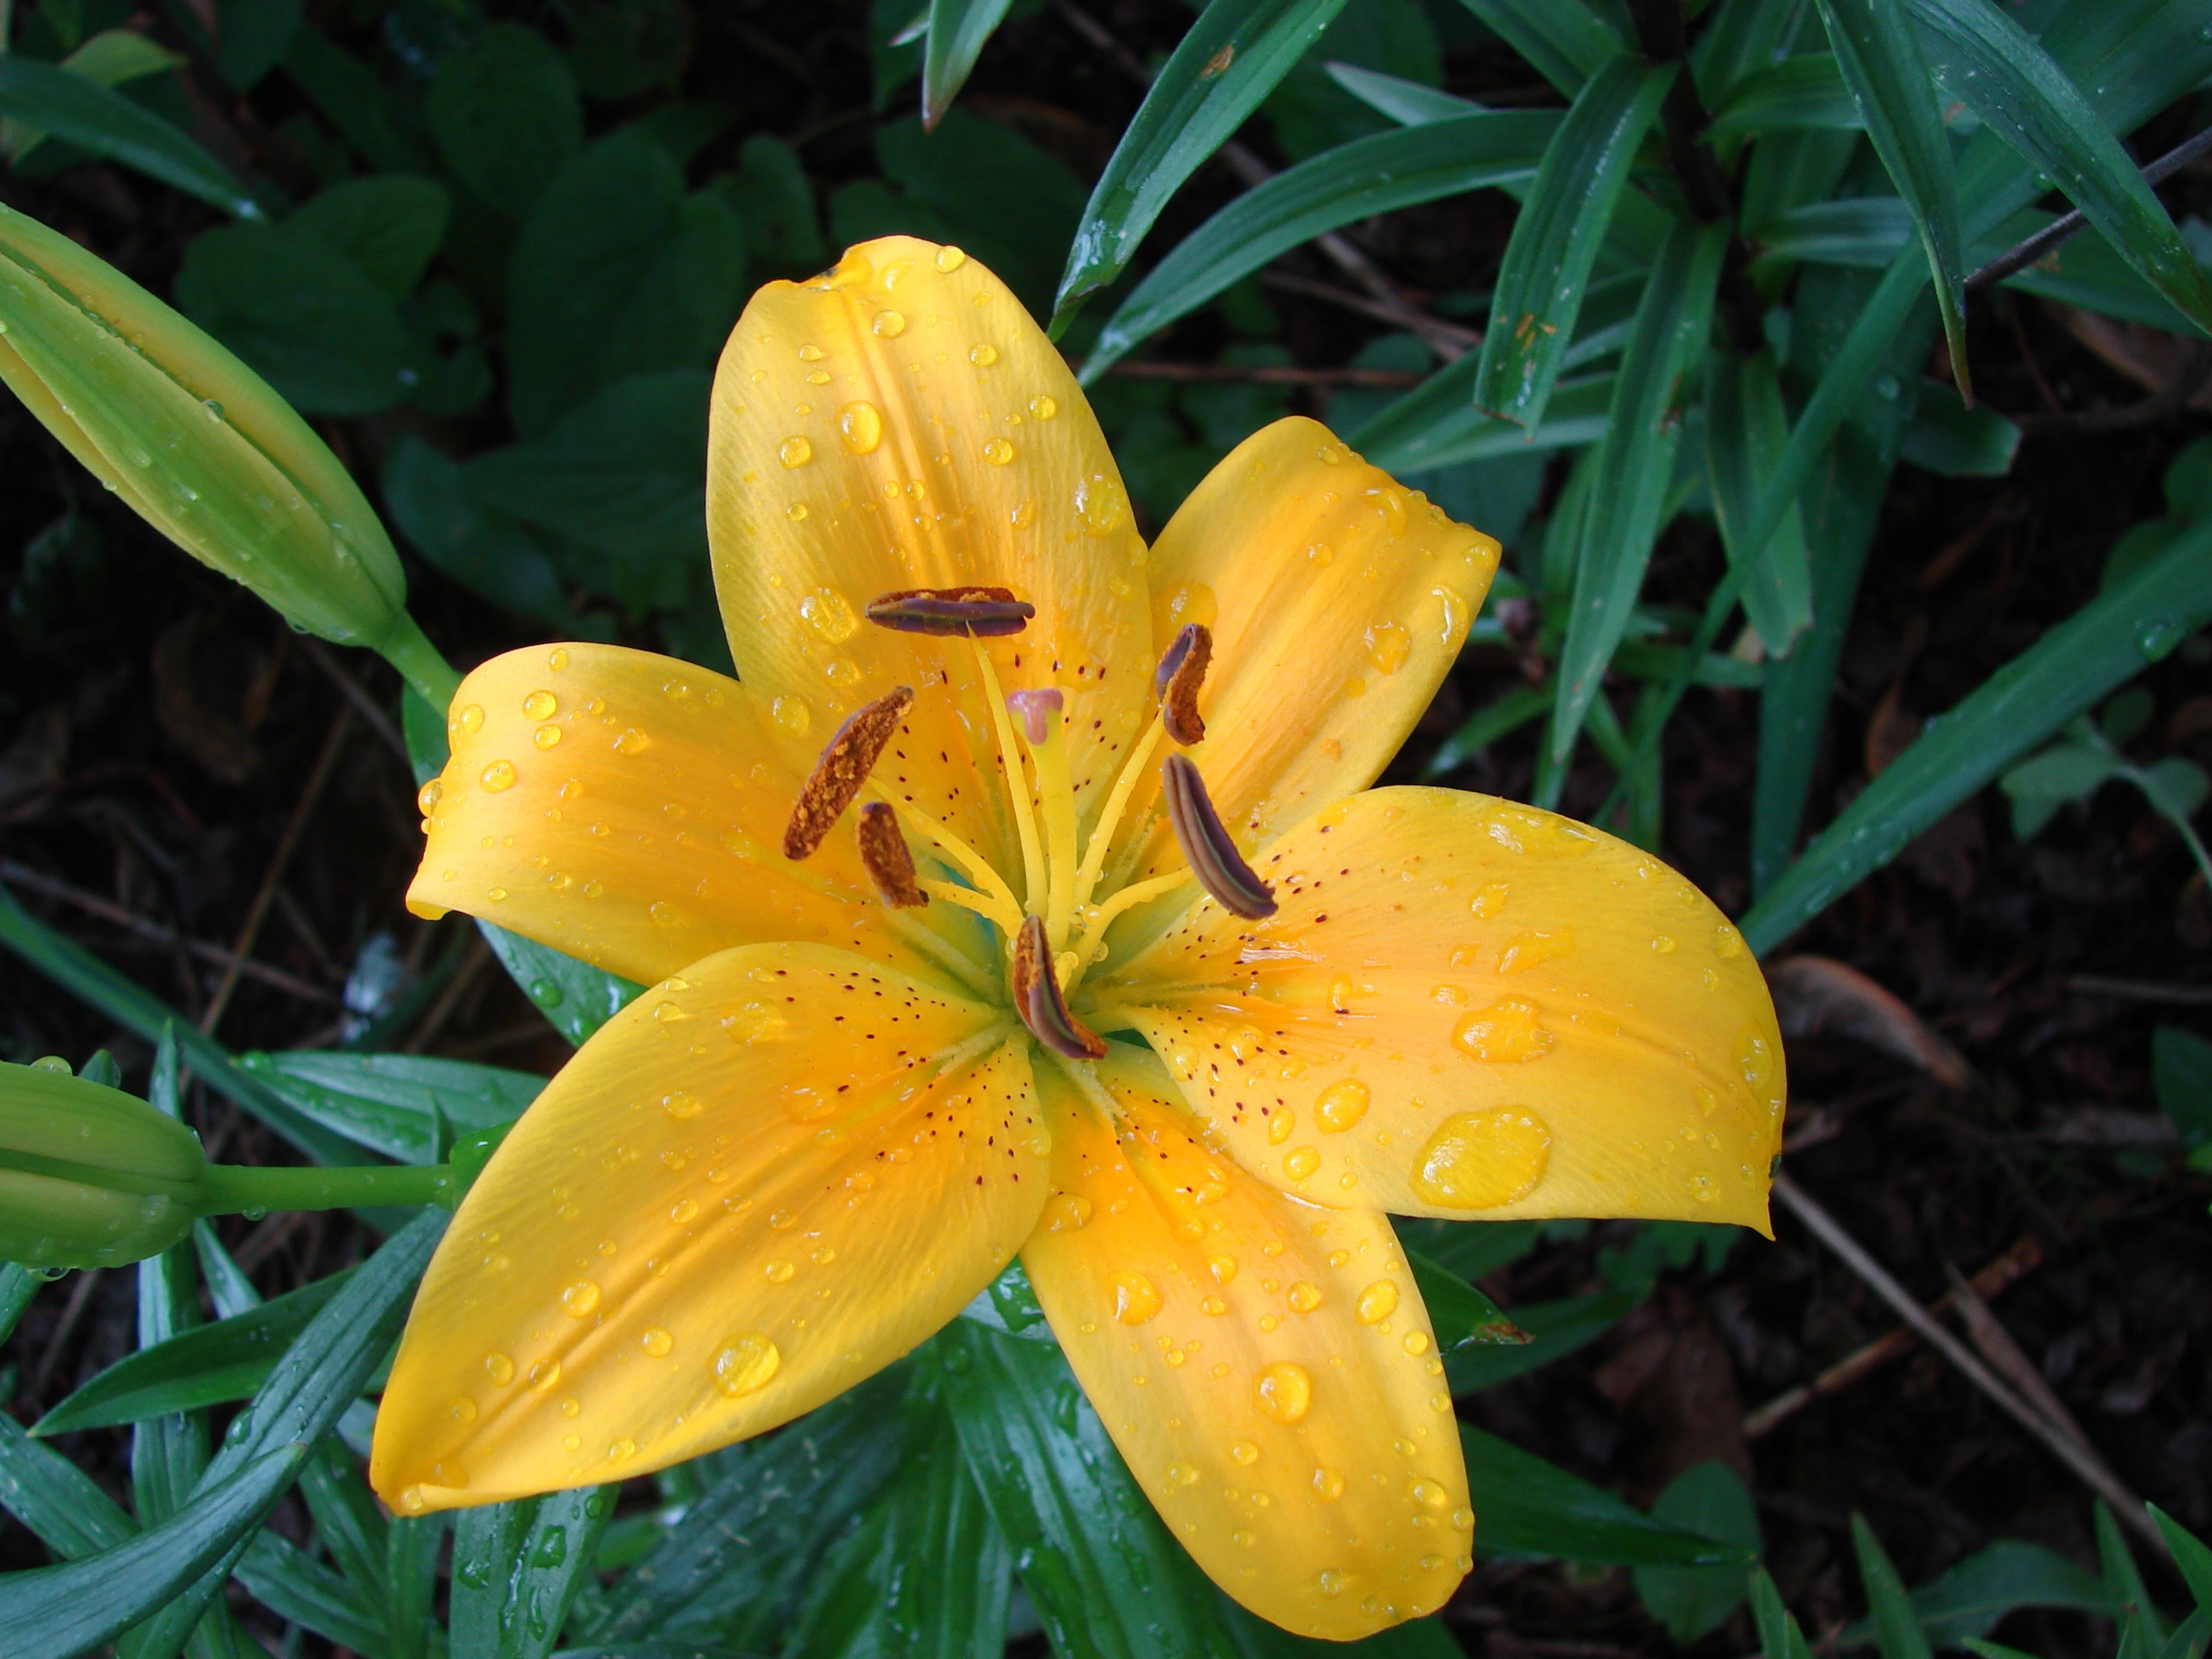
blossom, plant, flower, petal, bloom, fresh, botany, yellow, garden, flora, lily, daylily, flowering plant, orange lily, asiatic, land plant